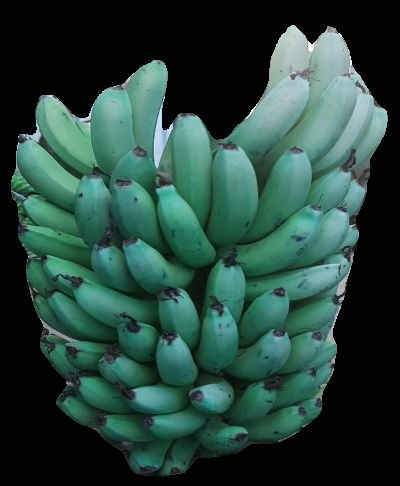
Variety: pachbale
Grade: grade2